Saracen Foundry

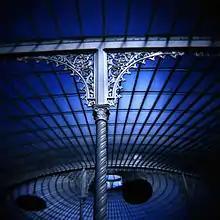
Cast iron work details on the Kibble Palace, Glasgow Botanic Gardens

MacFarlane renamed the location Possilpark, which went from being residence to 10 people in 1872, to 10,000 in less than two decades later in 1891. The developing layout of Possilpark was described by the then Glasgow Town Council as: "Their work is one of the finest and best conducted in Glasgow, and the new suburb of Possil Park, laid out by them with skill and intelligence, is rapidly becoming an important addition to the great city." Ironically, the foundry's pollution earned Macfarlane the nickname "the Laird of Fossiltown."